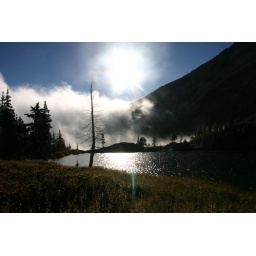
The cloud over the lake